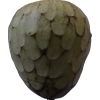
Label: cherimoya